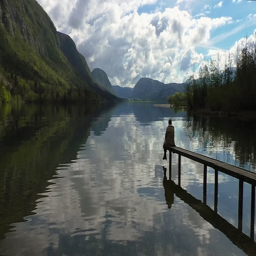
lake in the spring - reflection of clouds in clear water - woman sits on a boat dock and admires parliamentary republic